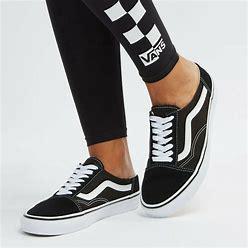
Brand: Vans
Model: Skate